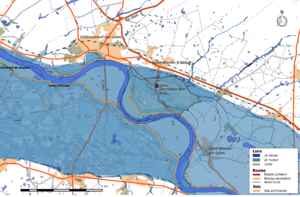
Zone inondable et réseaux hydrographique et routier de la commune de Germigny-des-Prés.
La compétence « Gestion des milieux aquatiques et prévention des inondations », plus souvent dite « Compétence GEMAPI », est en France une compétence juridique nouvelle, exclusive et obligatoire, confiée à partir du 1ᵉʳ janvier 2018 aux établissements publics de coopération intercommunale à fiscalité propre.
Germigny-des-Prés est une commune française située dans le département du Loiret en région Centre-Val de Loire. Ses habitants s'appellent les Germignons.